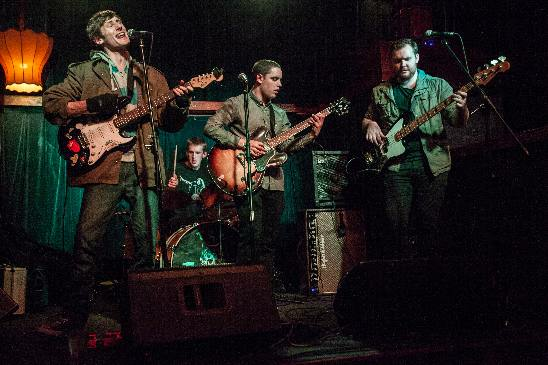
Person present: Yes